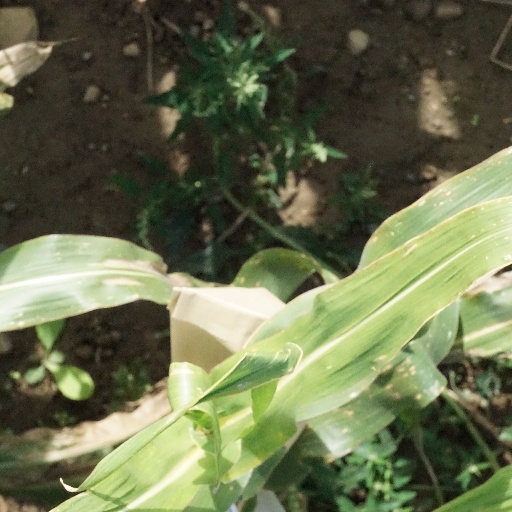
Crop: maize; corn